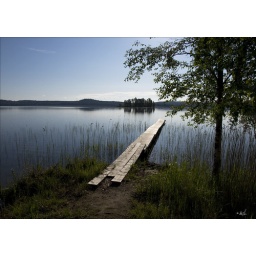
wooden bridge in morning light